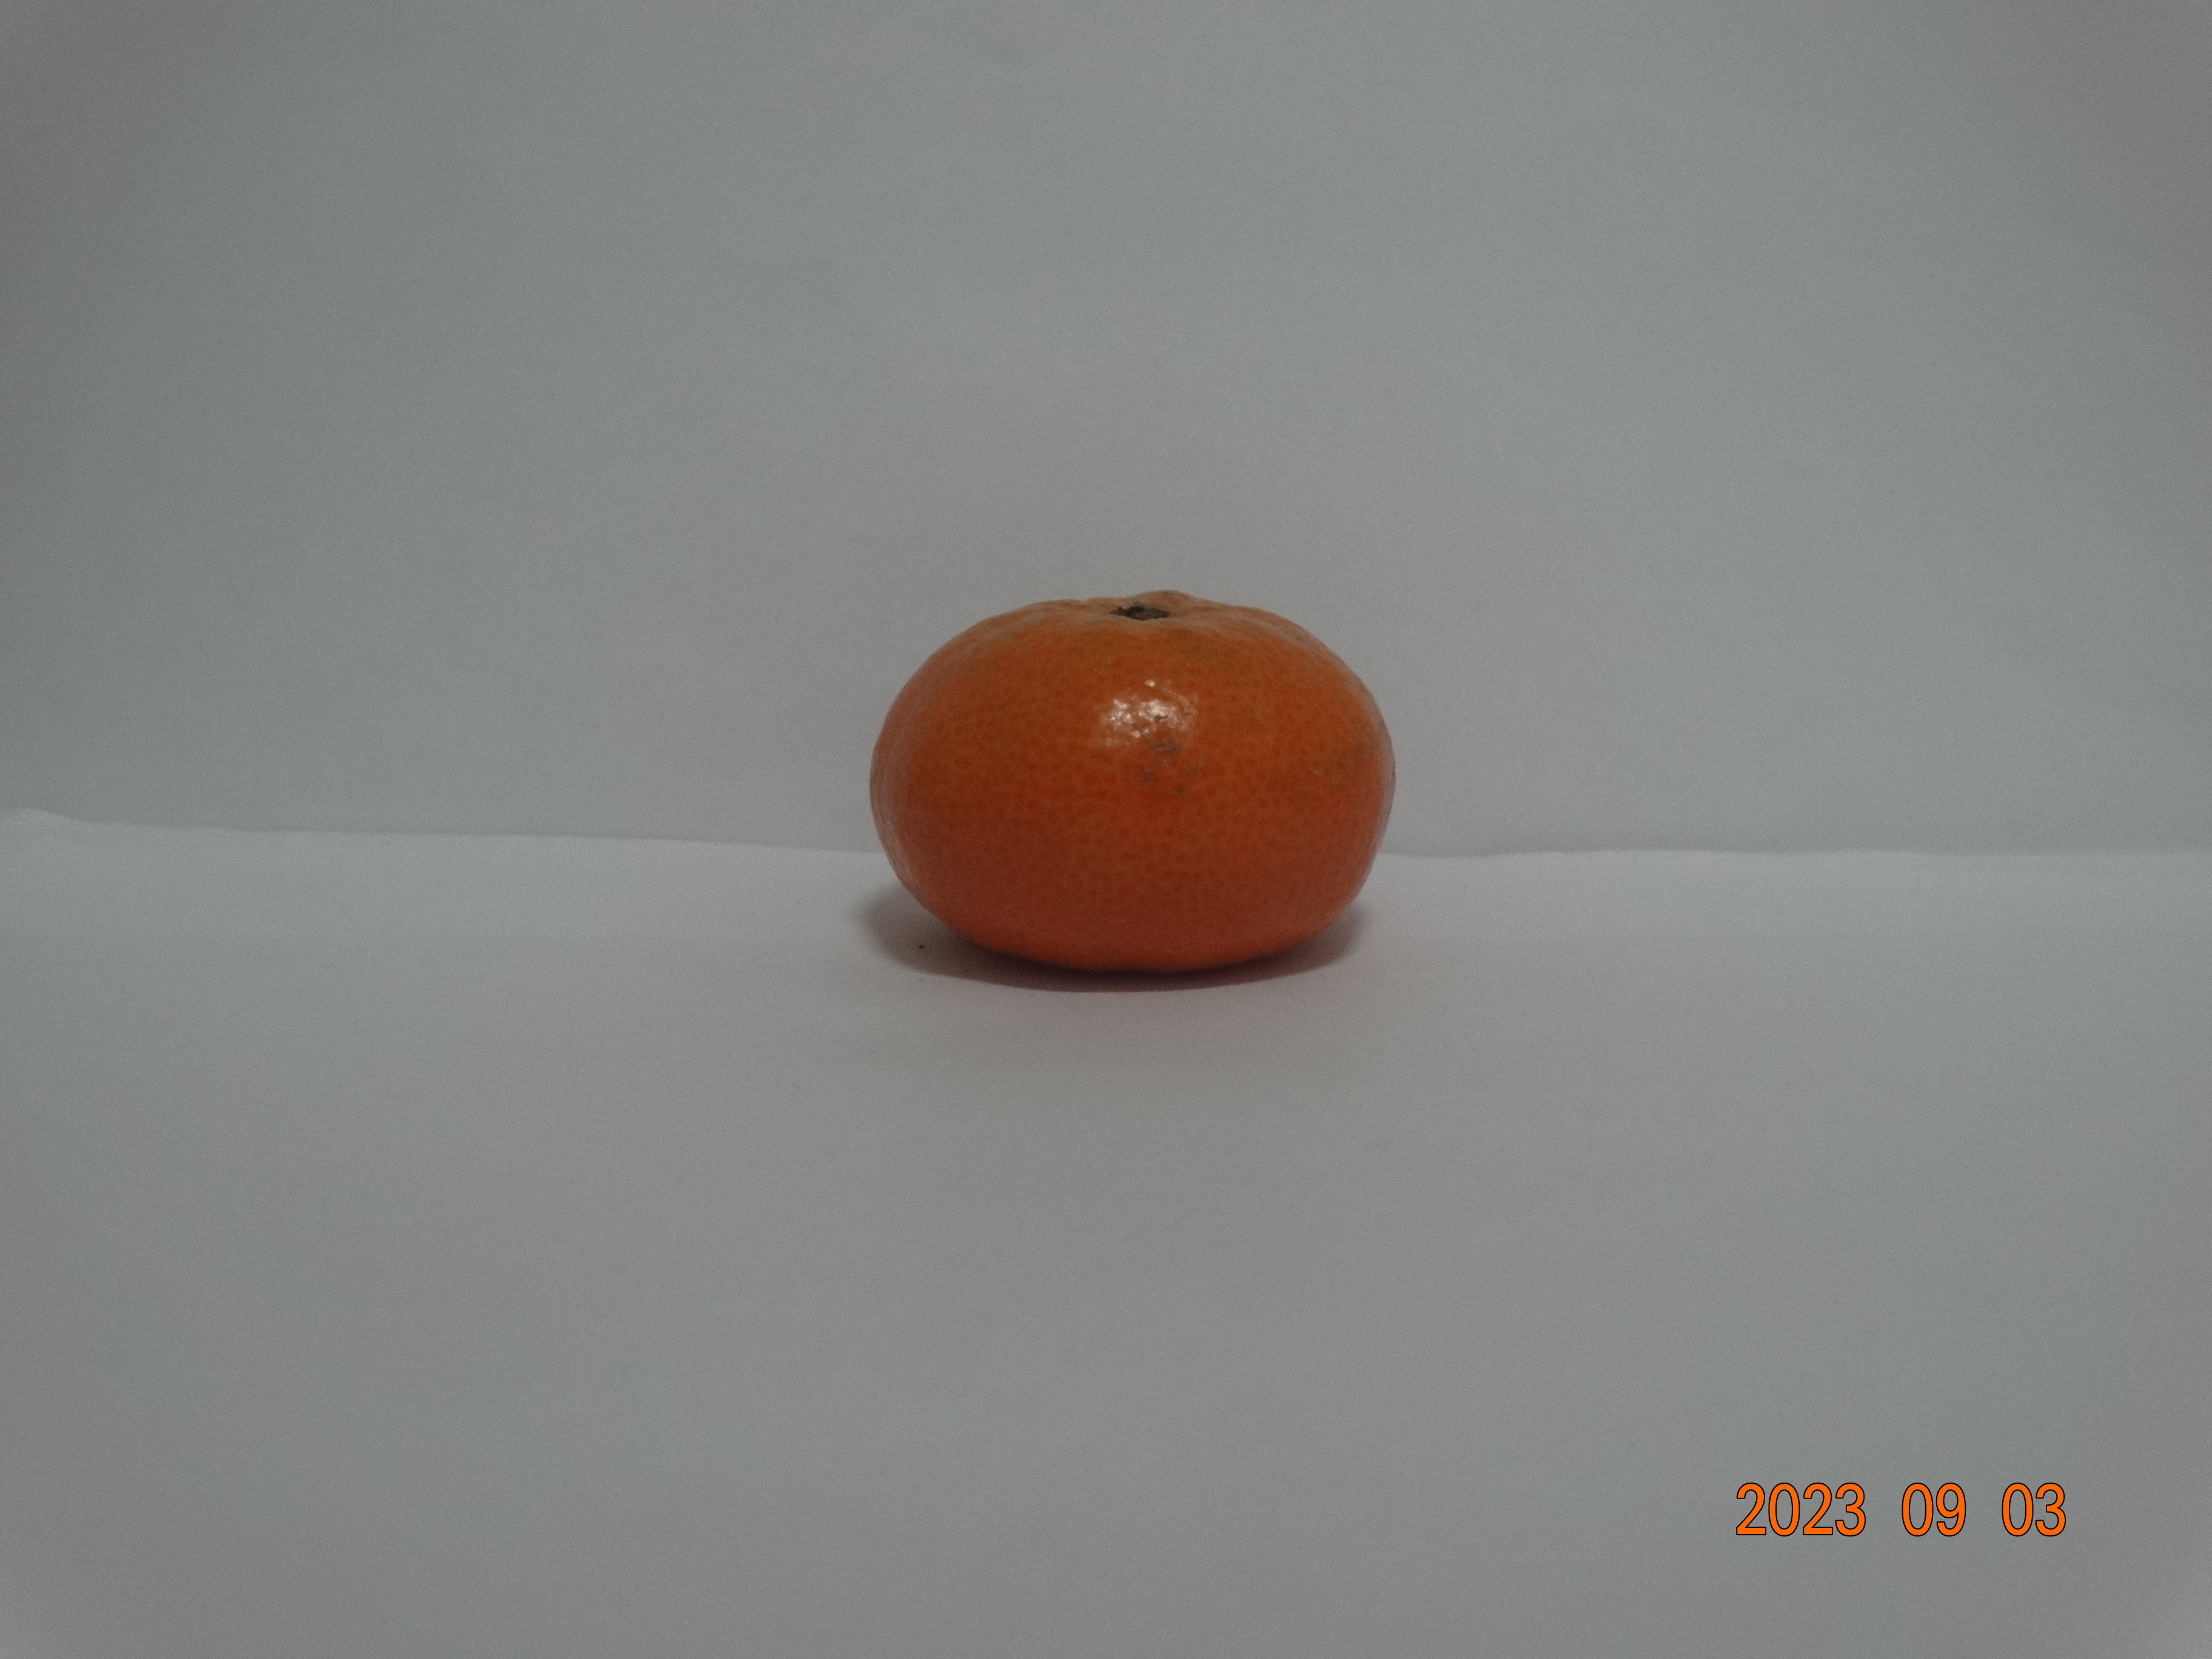
Citrus fruit variety: tangerine